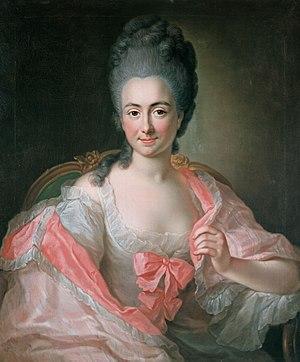
Anna Rosina de Gasc est une peintre allemande de portraits.